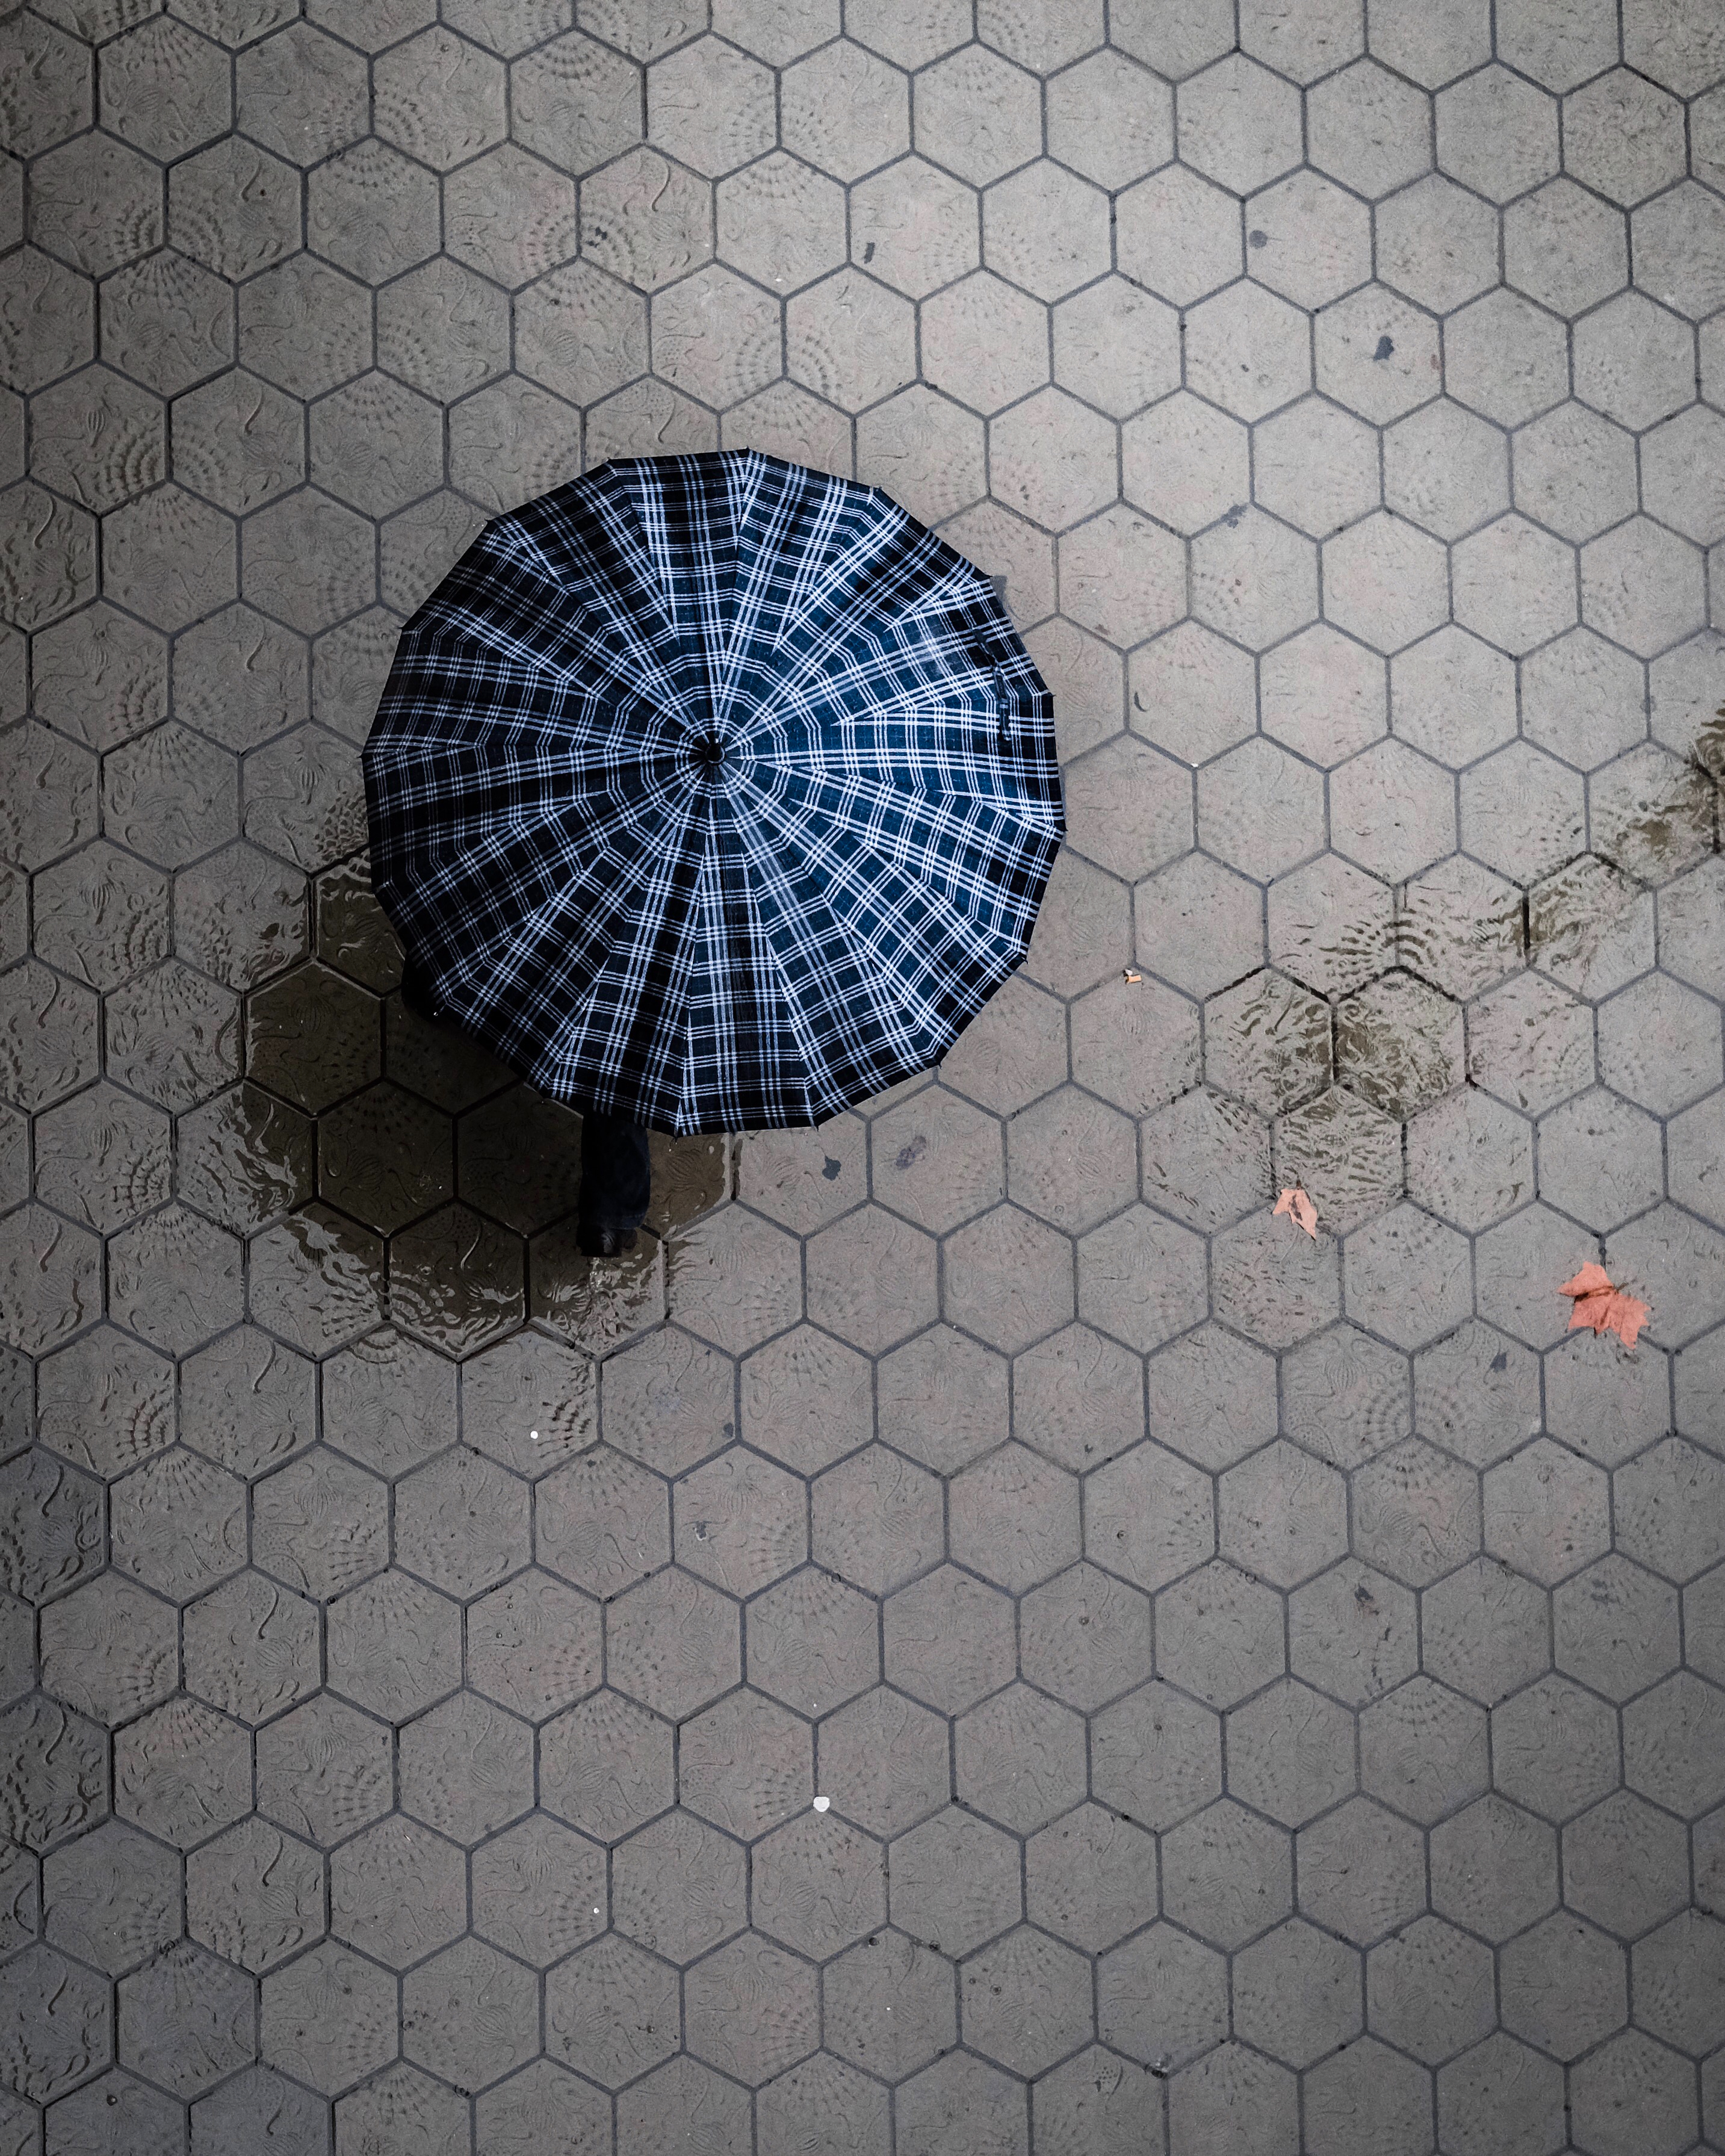
floor, window, wall, ceiling, pattern, tile, blue, circle, art, design, symmetry, mosaic, shape, flooring, road surface